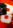
Number: 3